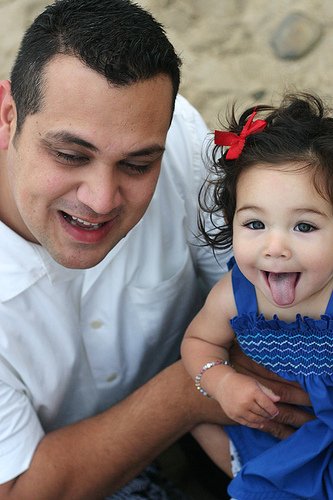
Label: not_food